Frank Tallis

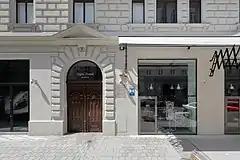
Entrance to Sigmund Freud's former home and workplace at Berggasse 19 in Vienna, one of the settings for Tallis's novels and now used as the Sigmund Freud Museum.

Tallis has published more than 30 articles in psychology and psychiatry journals. He has written four popular science books on psychology, drawing on anonymized case studies from his therapeutic practice, including "The Incurable Romantic and Other Unsettling Revelations", in which he deals with the phenomenon of obsessive love.